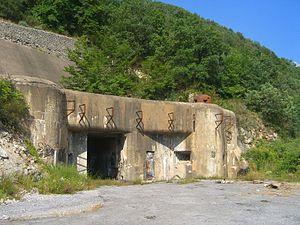
Ligne Maginot
L'ouvrage de Flaut est une fortification faisant partie de la ligne Maginot, située sur la limite entre les communes de Belvédère et de La Bollène-Vésubie, dans le département des Alpes-Maritimes.